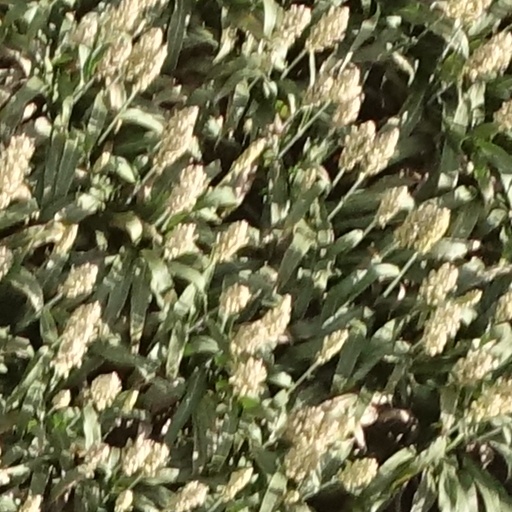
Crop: sorghum